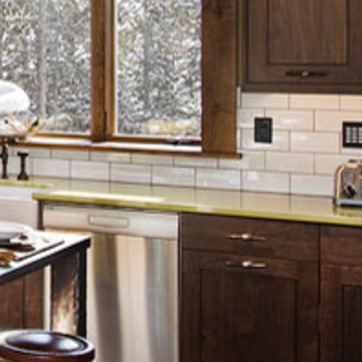
Material: tile